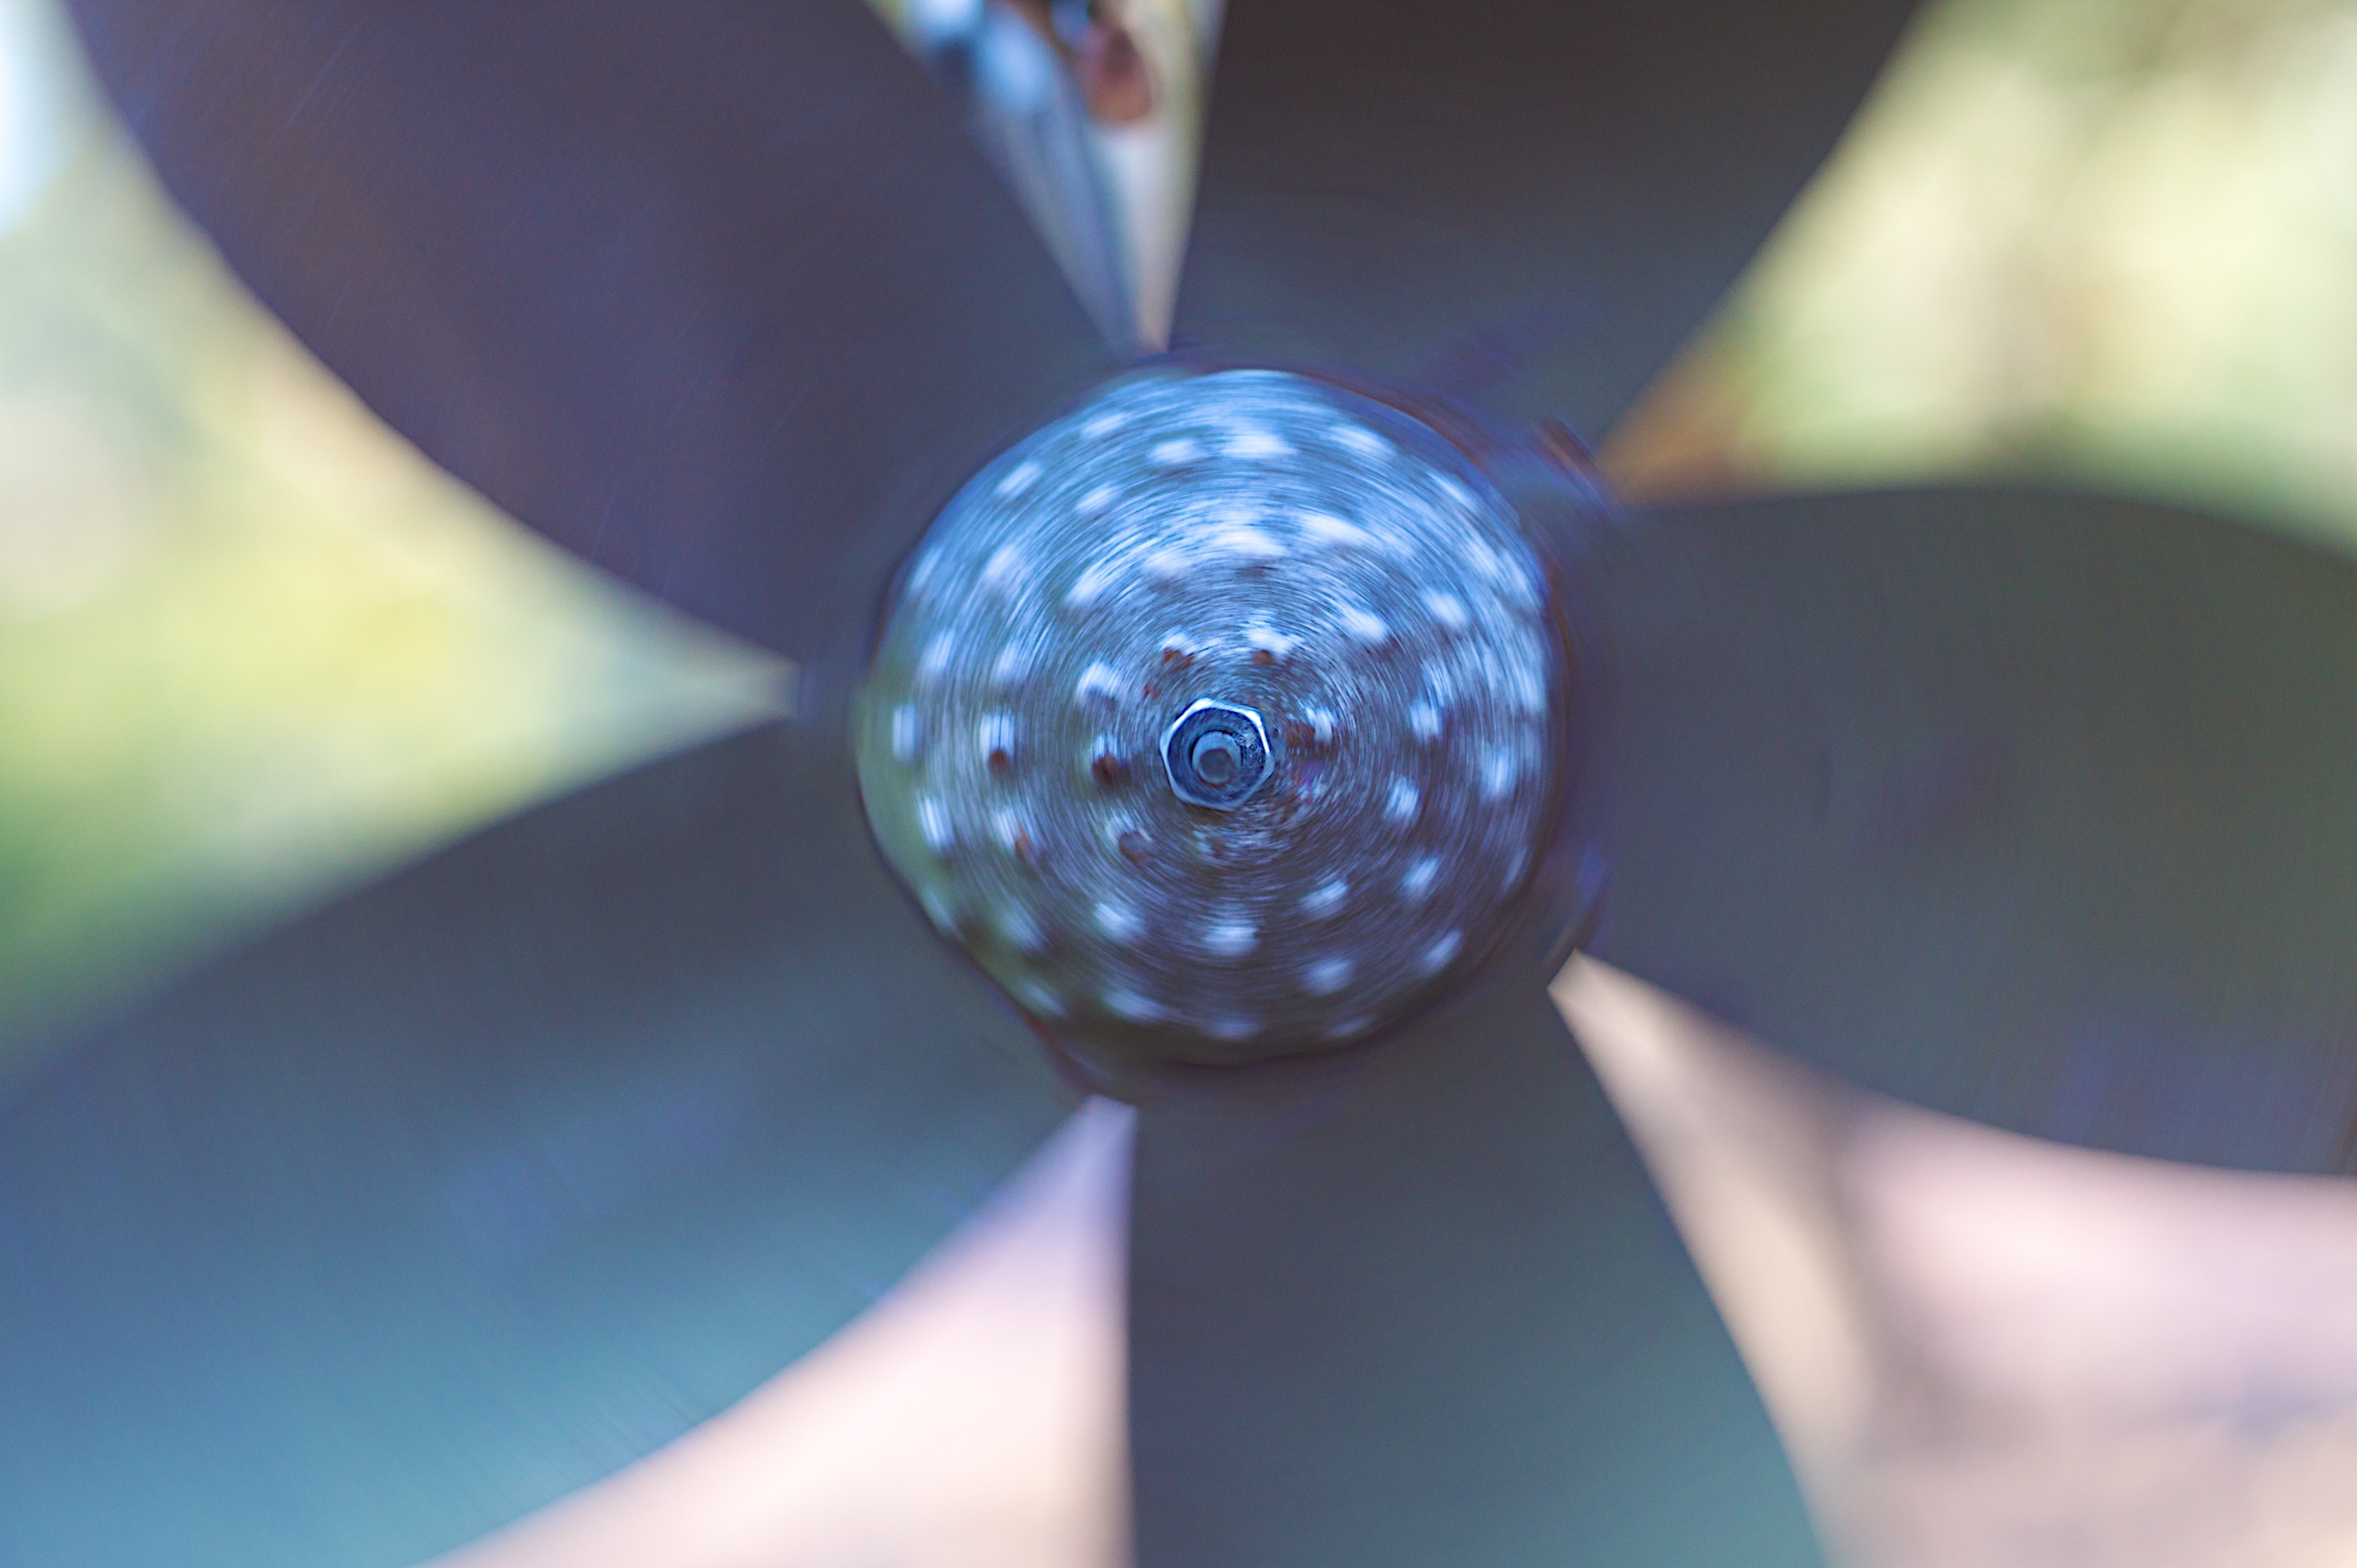
water, photography, wheel, leaf, flower, glass, green, color, blue, circle, spike, close up, dailyshoot, macro photography